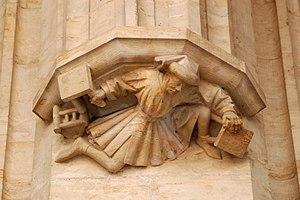
Belgique - Bruxelles - Grand-Place - Hôtel de Ville - Maison de l'Estrapade (Scupstoel)
La « Maison de l'Estrapade » est une ancienne maison médiévale qui fut démolie en 1444 pour faire place à l'aile droite de l'hôtel de ville de Bruxelles en Belgique.